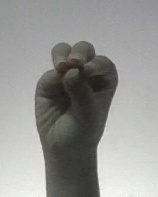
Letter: ha